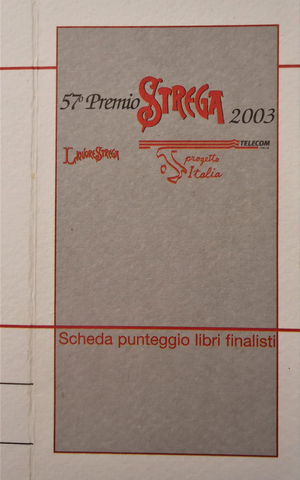
Le prix Strega est un prix littéraire italien fondé en 1947. Il est attribué annuellement à un livre paru en Italie entre le 1ᵉʳ avril de l'année précédente et le 31 mars de l'année en cours et est l'un des plus prestigieux d'Italie et est souvent considéré comme l'équivalent du prix Goncourt en France.